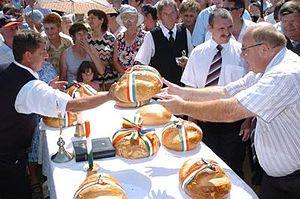
Szent István ünnepe ou Államalapítás ünnepe est une des 3 fêtes nationales de Hongrie. Elle a lieu le 20 août et célèbre, selon l'article J de la nouvelle loi fondamentale, « la mémoire de la fondation de l'État et du roi Saint Etienne, en 1000 ». Elle en occupe désormais le premier rang puisque c'est la seule « fête d'État officielle ».